Bipolar disorder

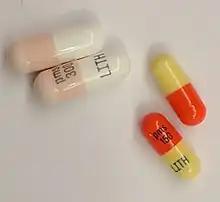
Lithium is often used to treat bipolar disorder and has the best evidence for reducing suicide.

In the 1920s, Kraepelin noted that manic episodes are rare before puberty. In general, bipolar disorder in children was not recognized in the first half of the twentieth century. This issue diminished with an increased following of the DSM criteria in the last part of the twentieth century. The diagnosis of childhood bipolar disorder, while formerly controversial, has gained greater acceptance among childhood and adolescent psychiatrists. American children and adolescents diagnosed with bipolar disorder in community hospitals increased 4-fold reaching rates of up to 40% in 10 years around the beginning of the 21st century, while in outpatient clinics it doubled reaching 6%. Studies using DSM criteria show that up to 1% of youth may have bipolar disorder. The DSM-5 has established a diagnosis—disruptive mood dysregulation disorder—that covers children with long-term, persistent irritability that had at times been misdiagnosed as having bipolar disorder, distinct from irritability in bipolar disorder that is restricted to discrete mood episodes.